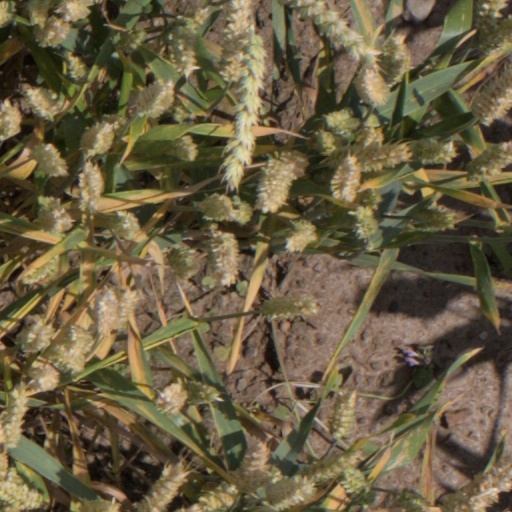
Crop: wheat